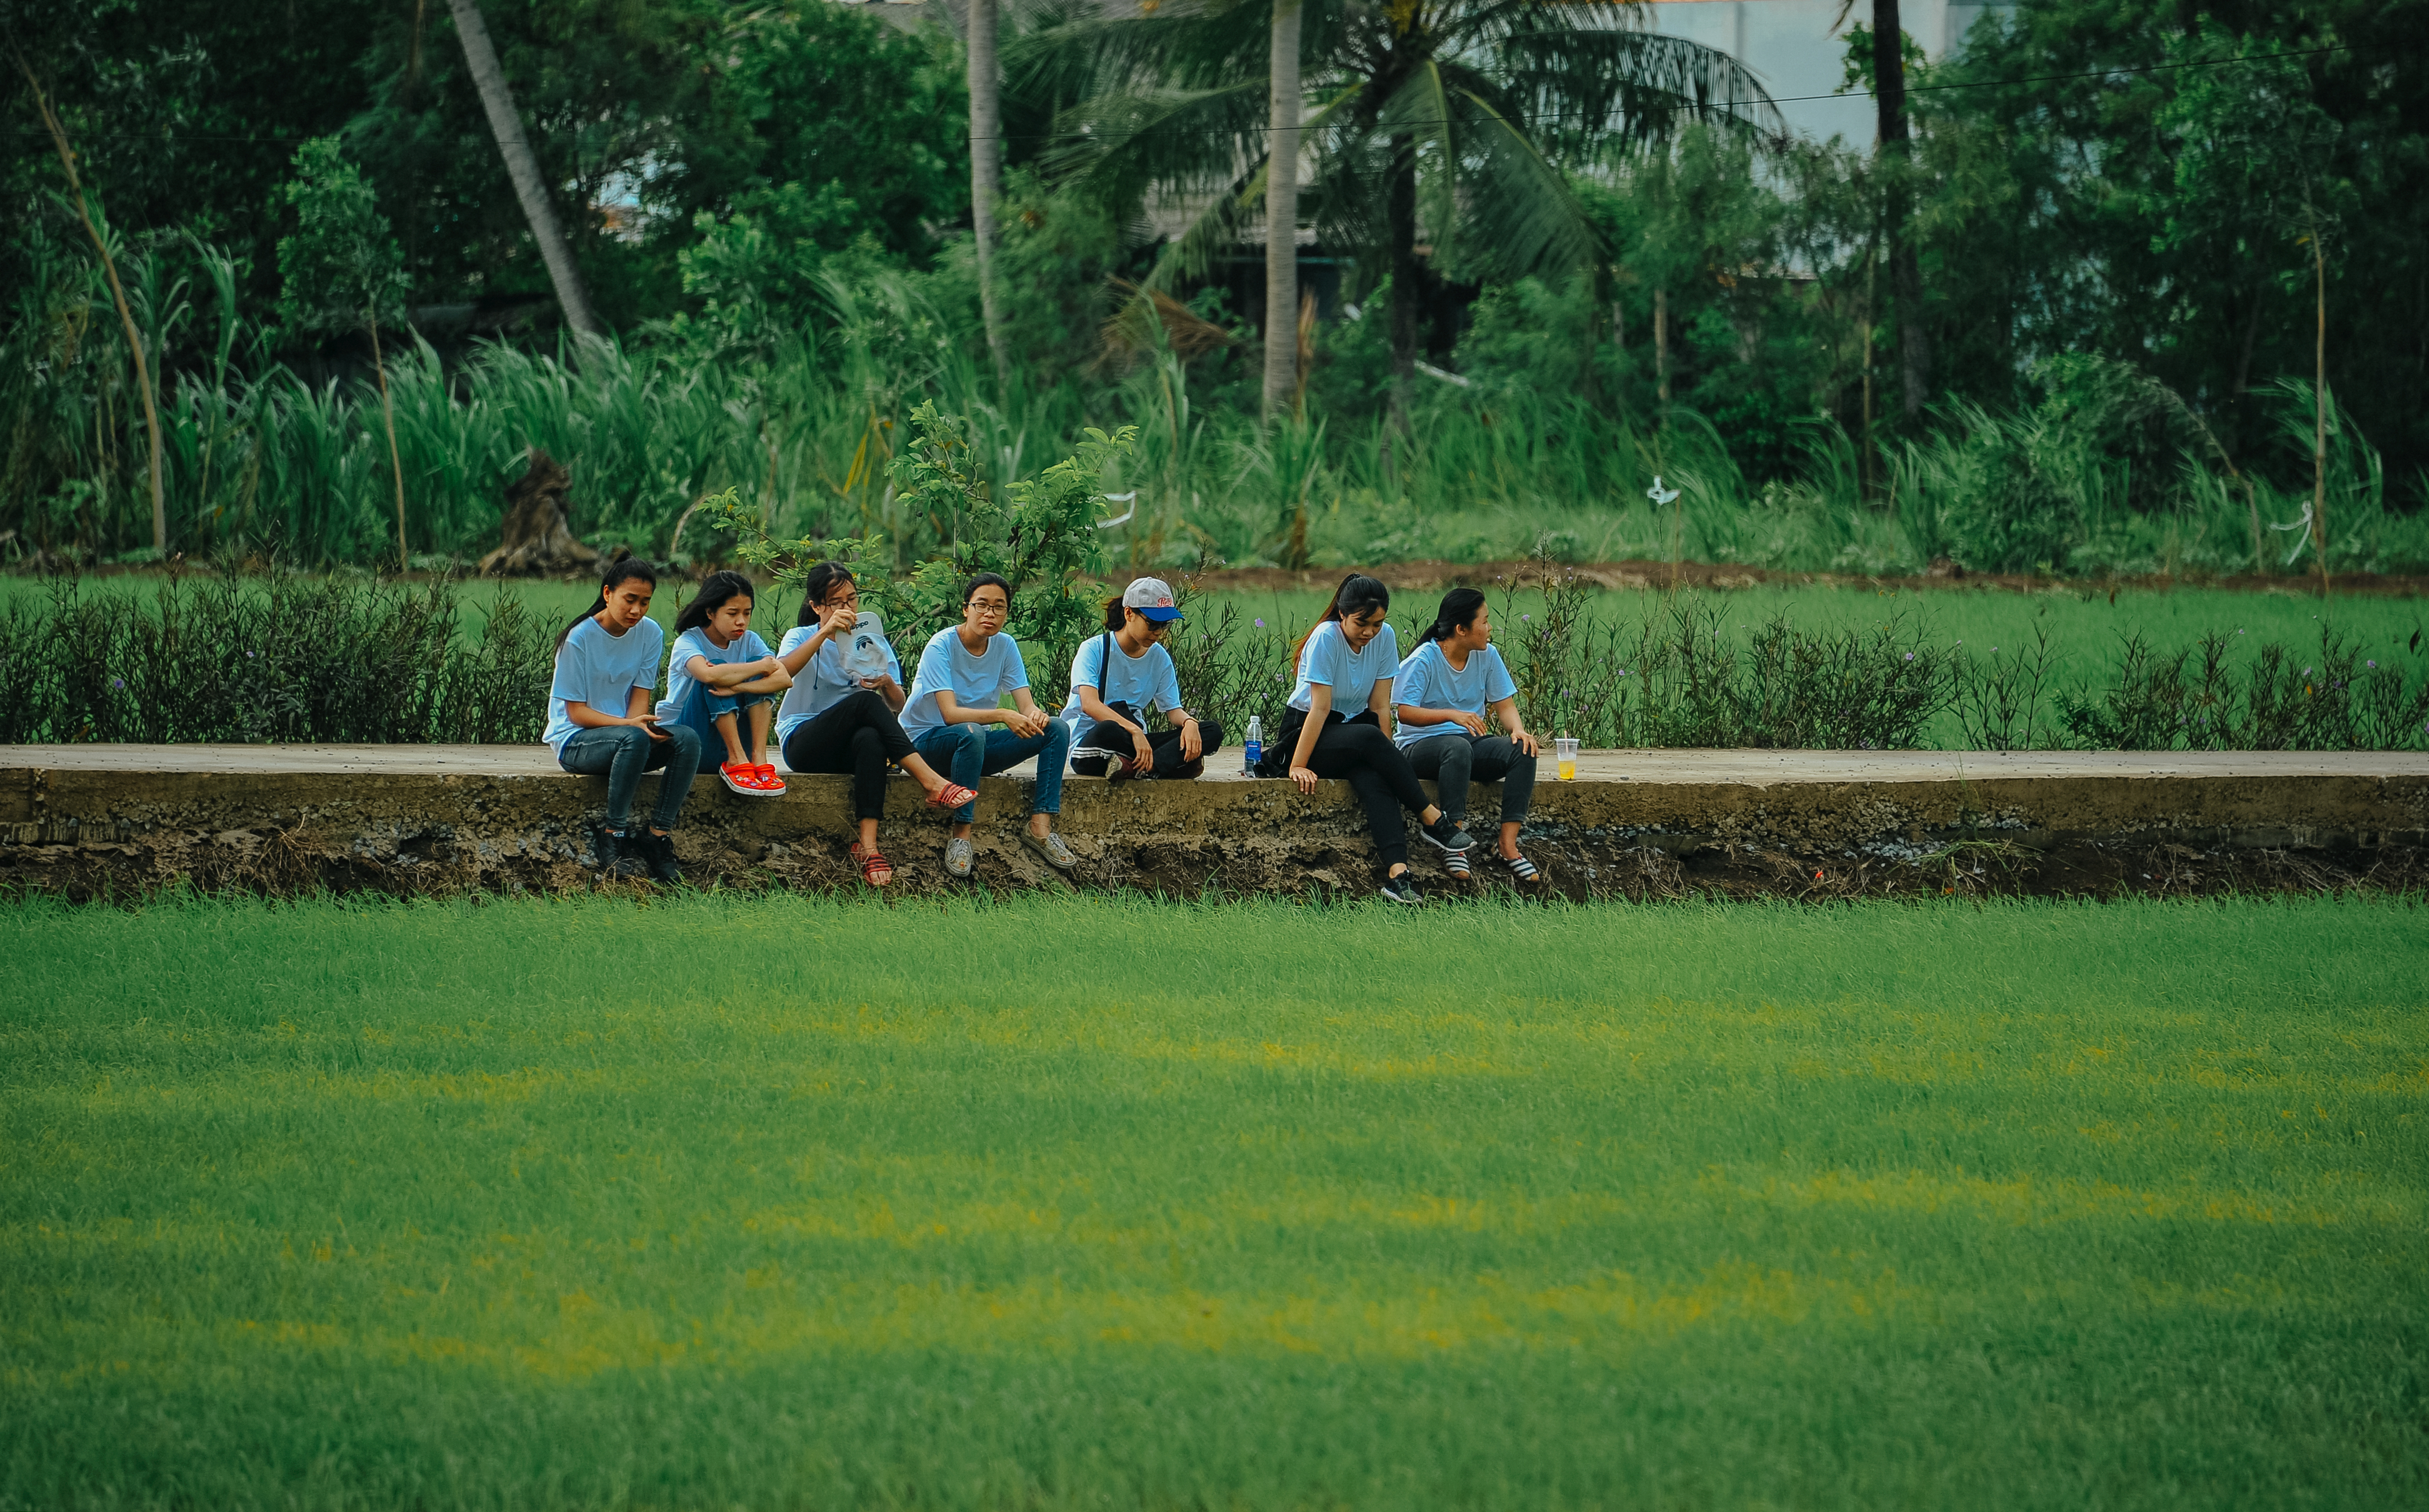
grass, green, nature, plant, agriculture, field, paddy field, tree, rural area, grassland, landscape, lawn, leisure, crop, recreation, farm, pasture, plantation, water, meadow